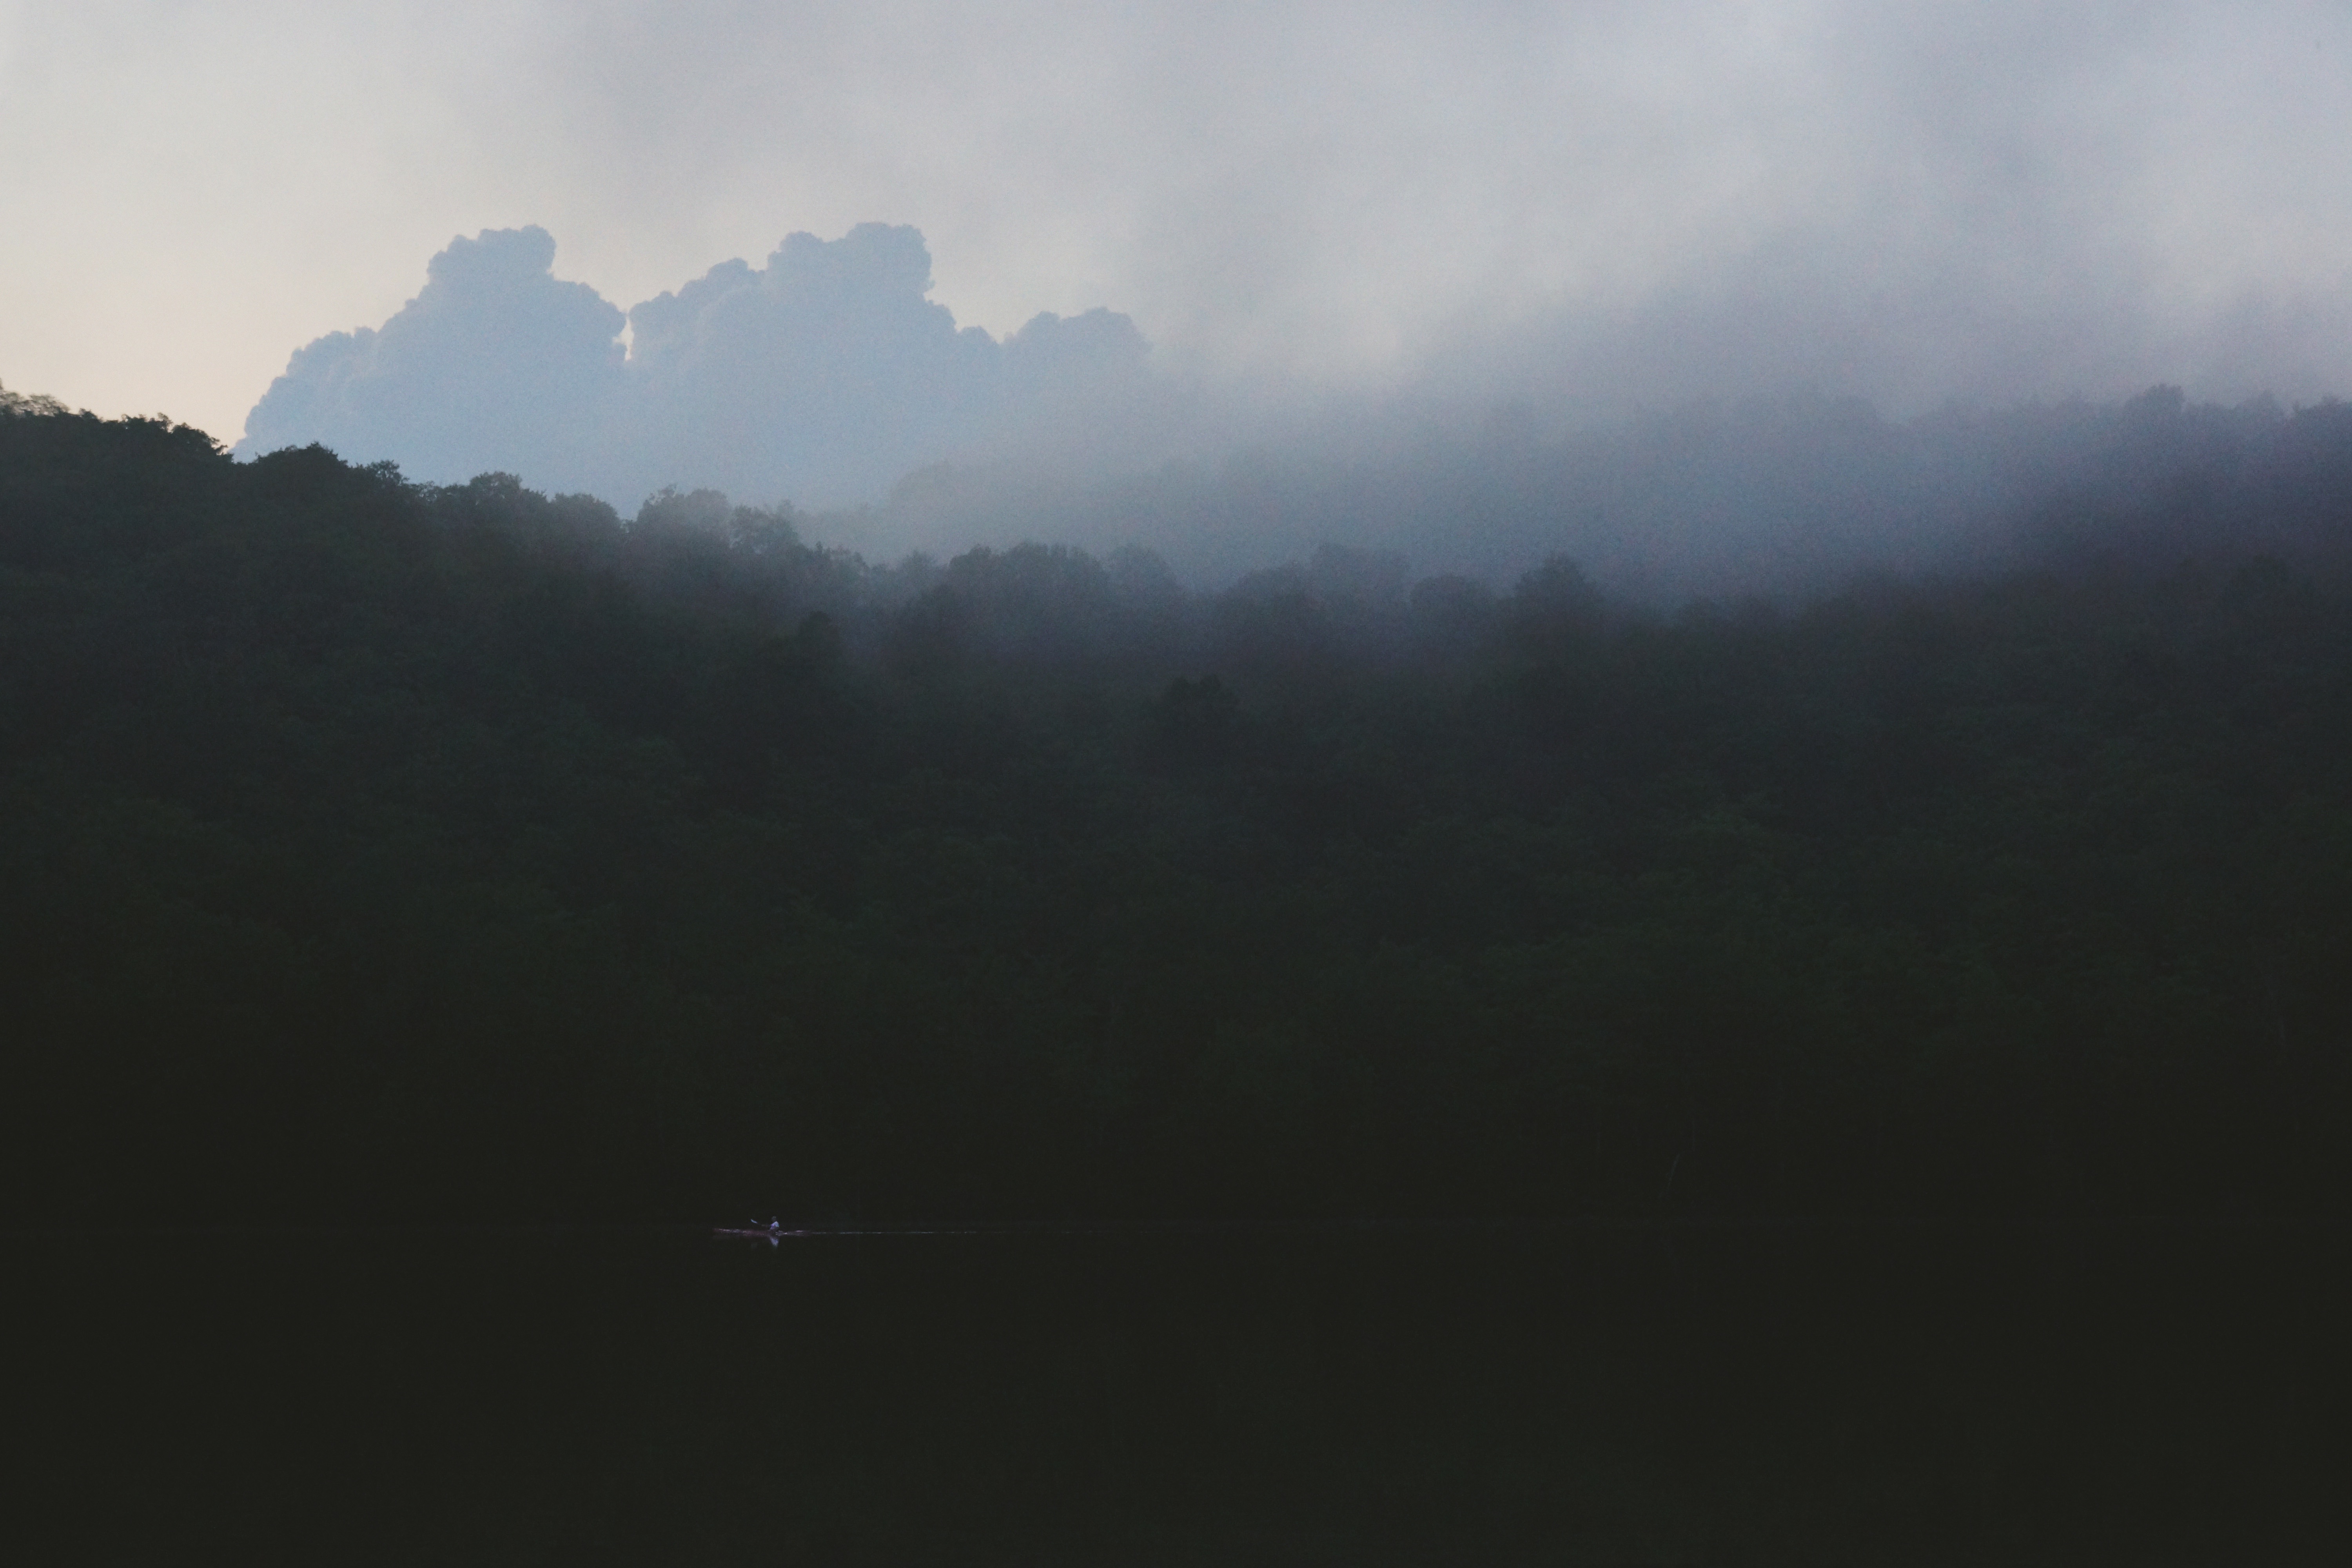
mountain, cloud, fog, mist, morning, dawn, atmosphere, weather, haze, atmospheric phenomenon, atmosphere of earth